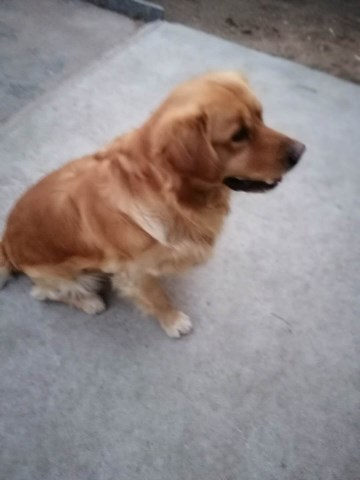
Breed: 5355-n000126-golden_retriever